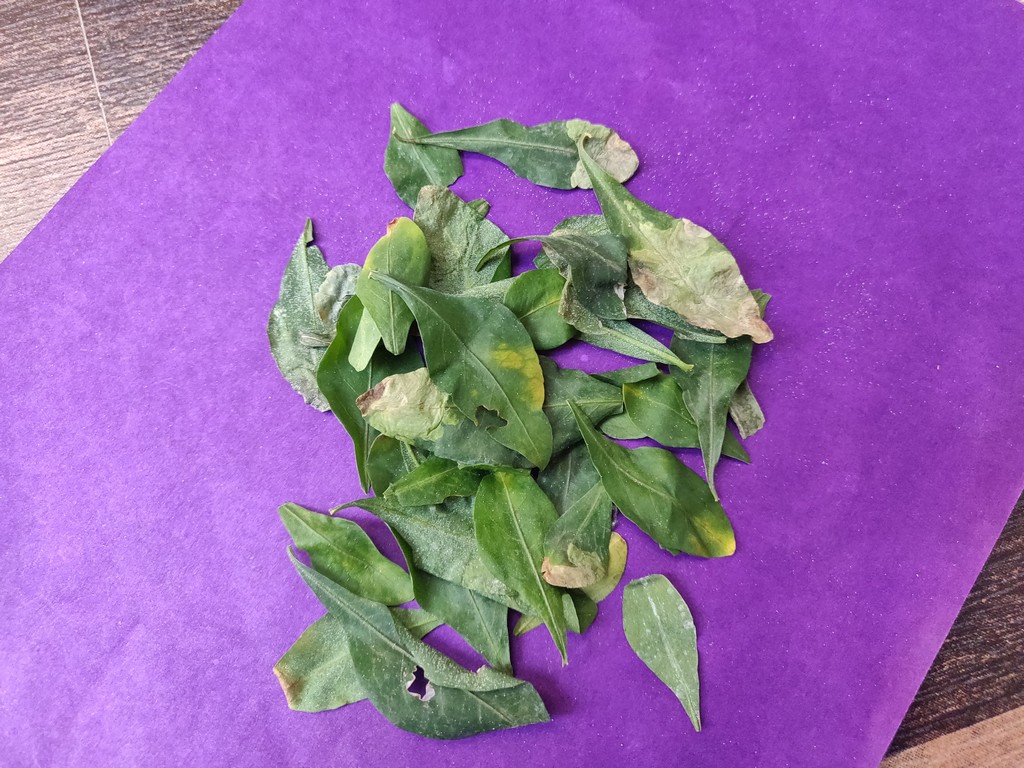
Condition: Unhealthy
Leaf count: multiple
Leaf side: unknown